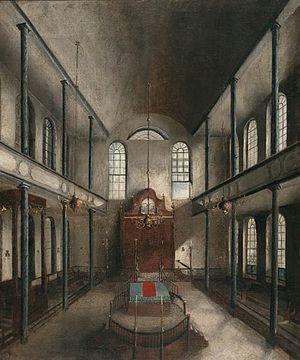
Kahal Kadosh Beth Elohim est une communauté réformée dont la synagogue est, d'après la Charleston County Public Library, la seconde plus ancienne synagogue des États-Unis et la plus ancienne utilisée sans discontinuité jusqu'à nos jours. Charleston, ville de l'État de Caroline du Sud aux États-Unis actuellement peuplée de 118 492 habitants en 2007, a été une des premières villes coloniales à permettre aux Juifs de pratiquer leur religion sans aucune restriction.